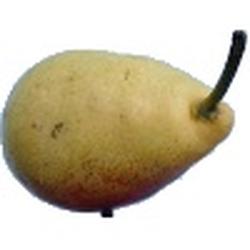
Label: Pear